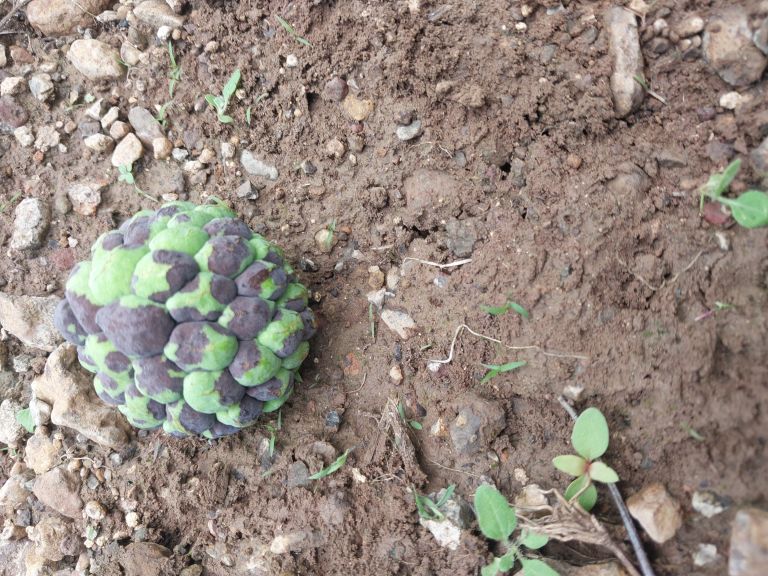
Disease label: Diplodia Rot